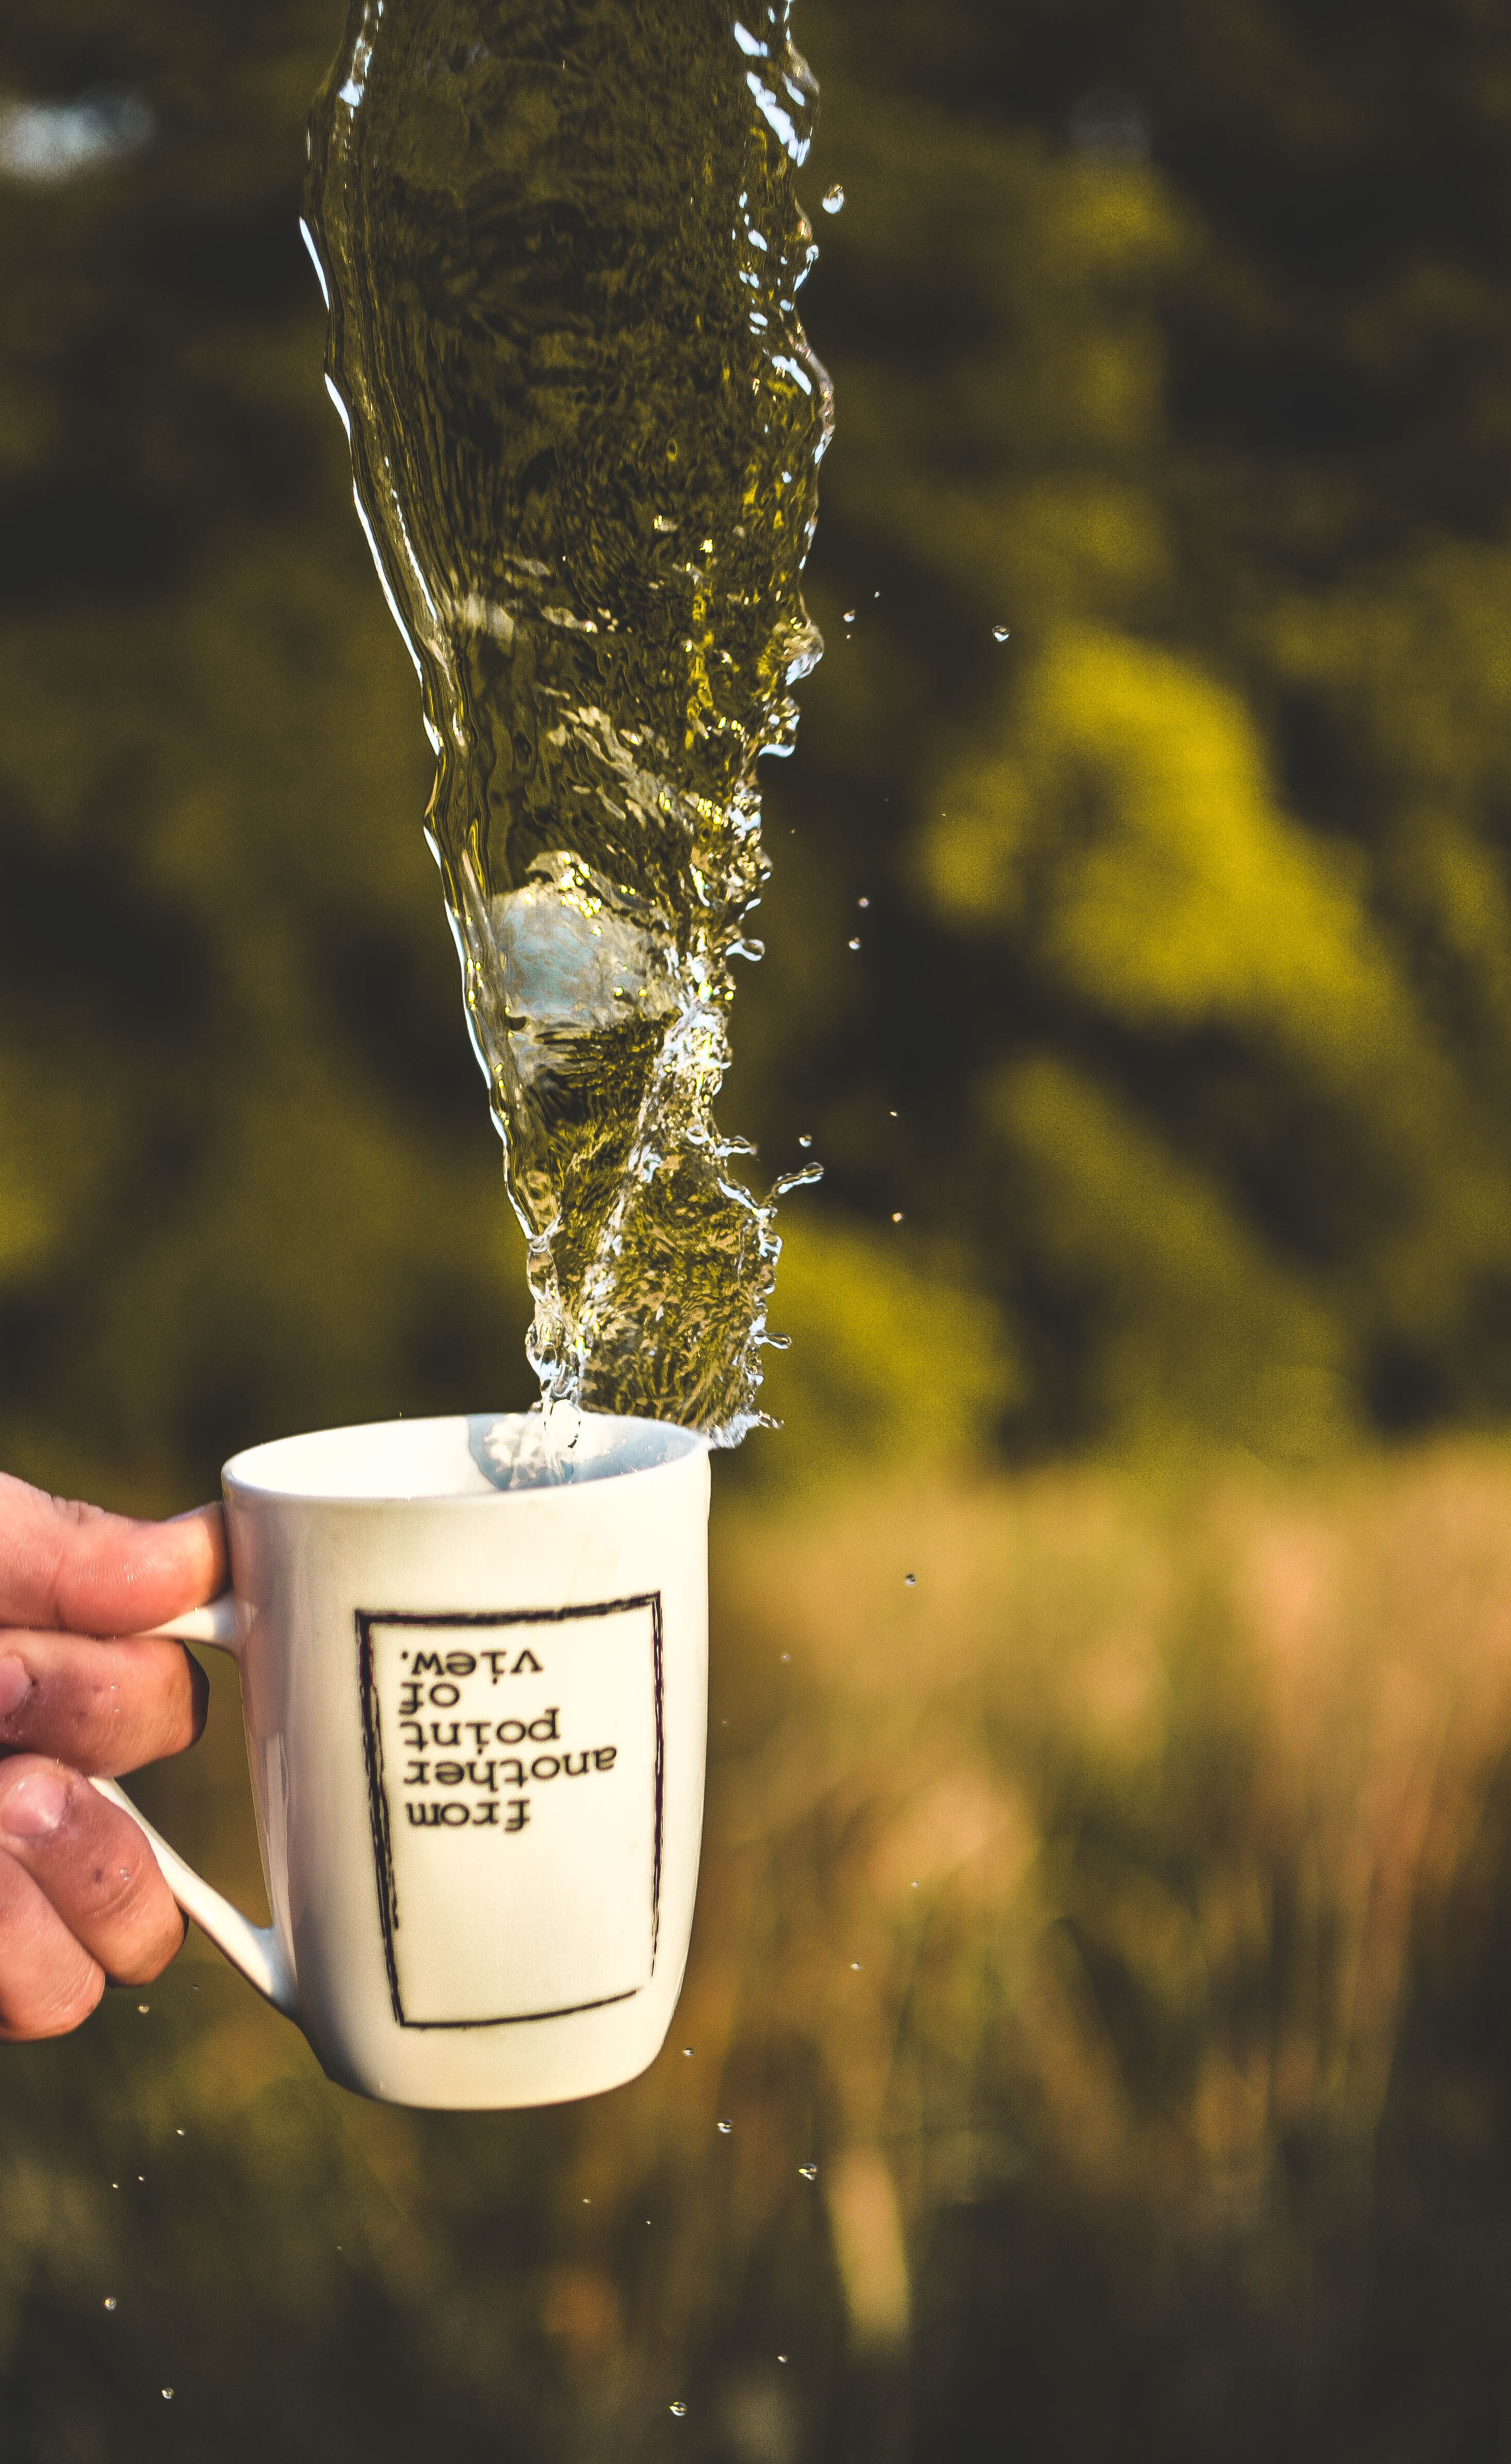
water, drink, Material property, liquid, fluid